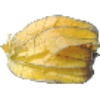
Label: physalis_with_husk